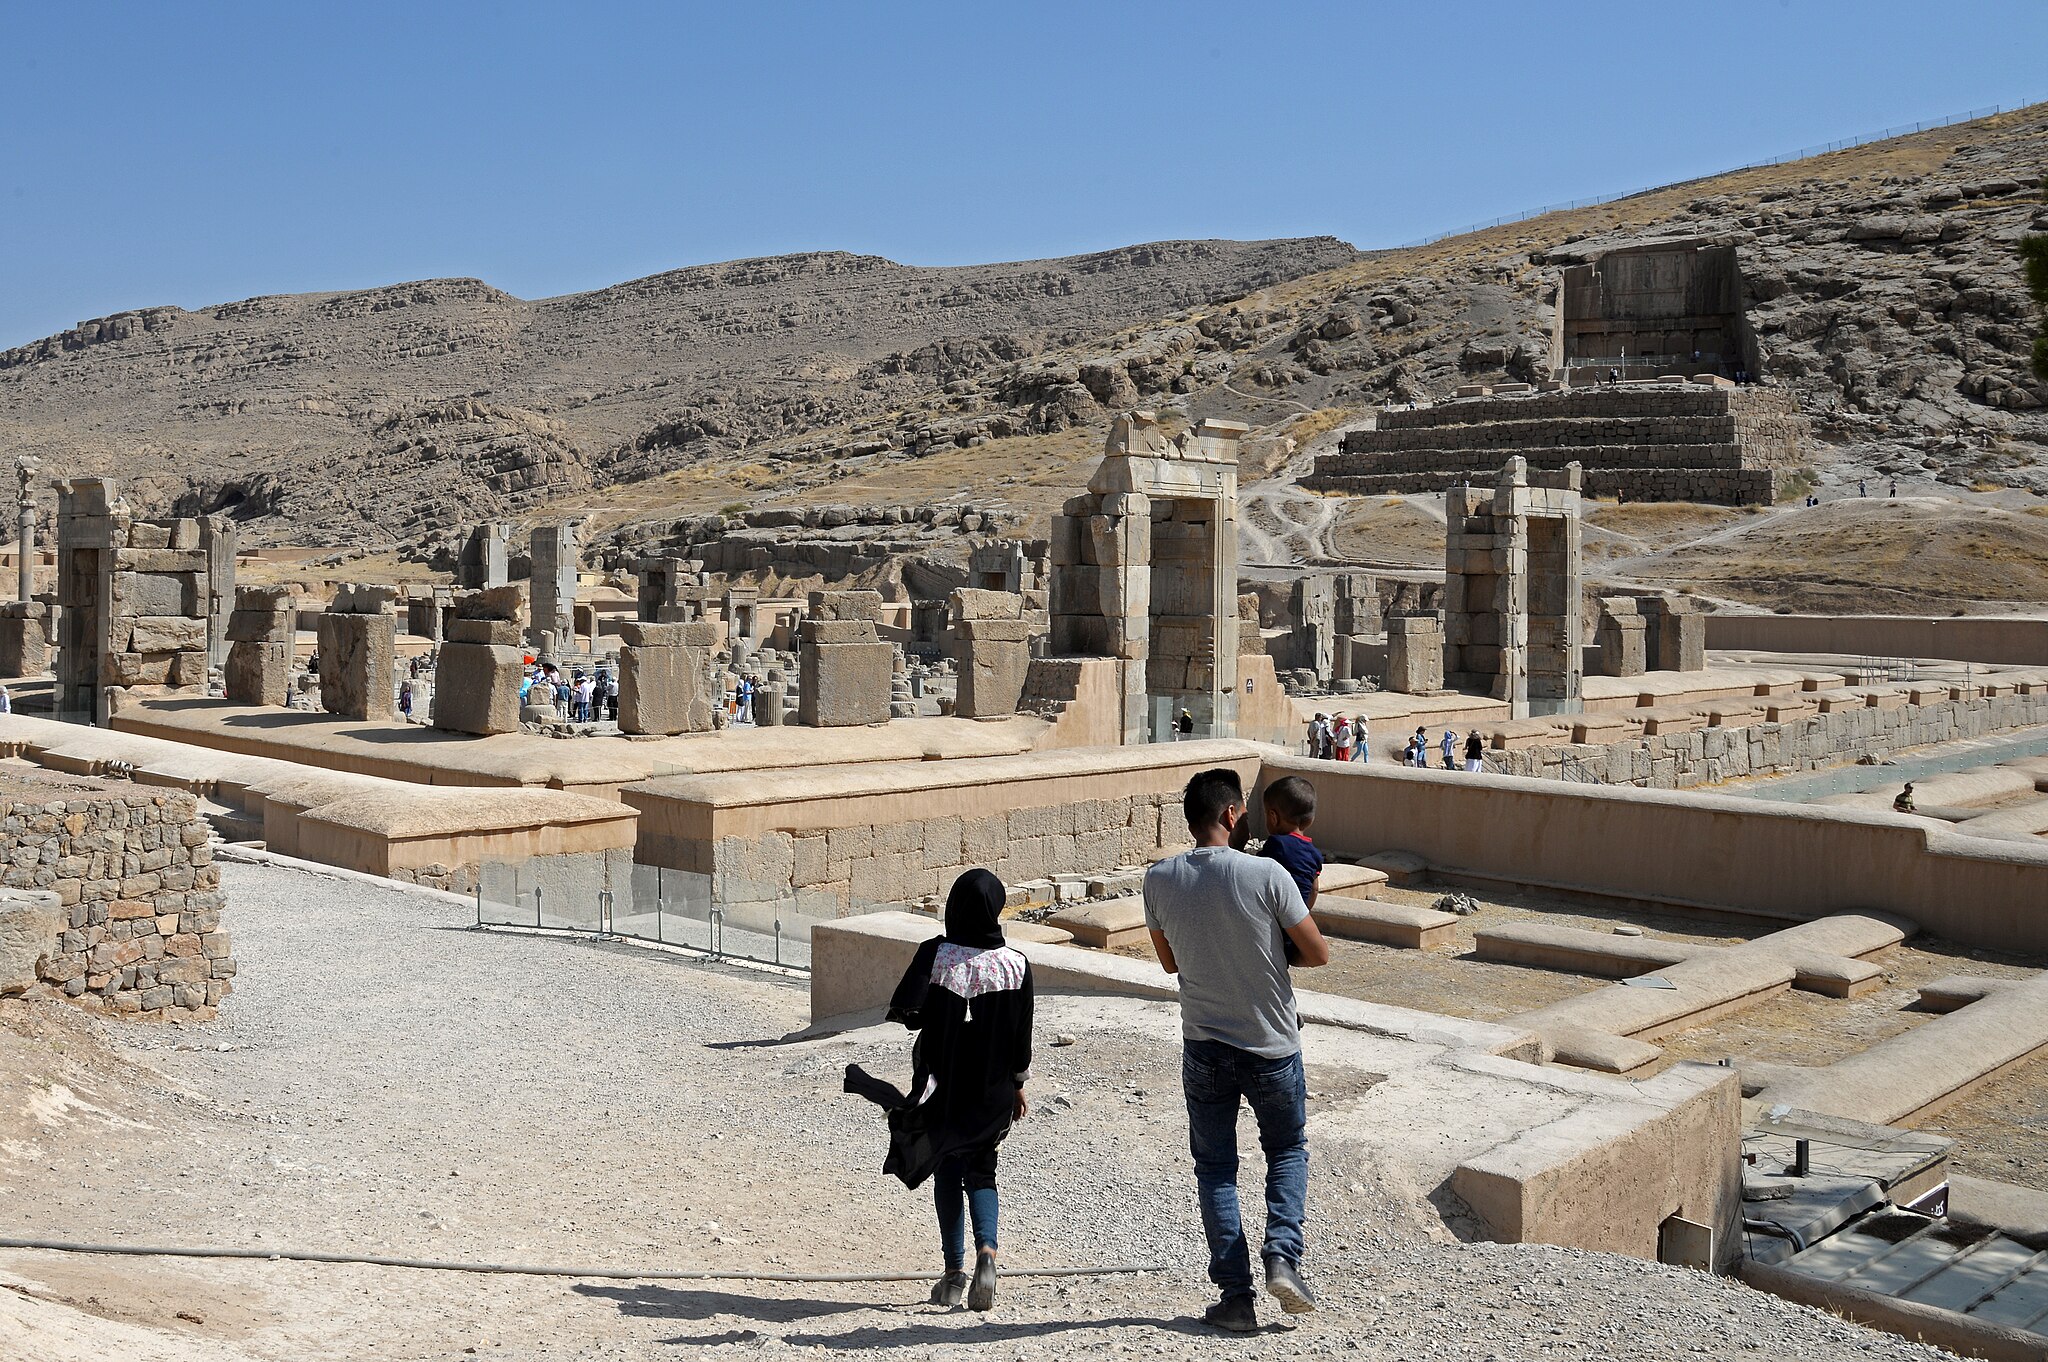
Title: Irnp077-Persepolis
Description: Iran in 2018 (photographed by Wojciech Kocot)
Date: 12 January 2018
Categories: Uploaded with pattypan, Self-published work, 2017 in Persepolis, People in Persepolis, Southern portals of Hall of hundred columns, Remote views of Artaxerxes III Tomb, Persepolis in 2017 (photographed by Wojciech Kocot)